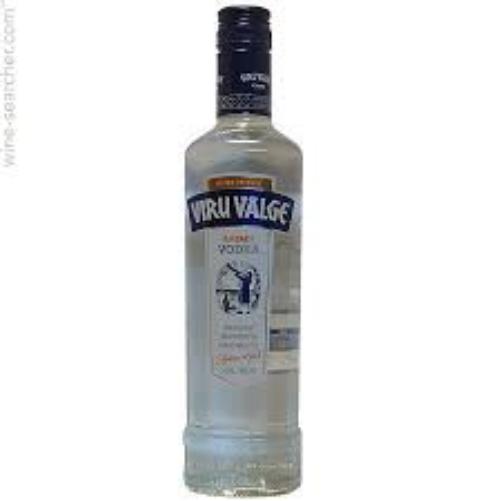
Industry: Food